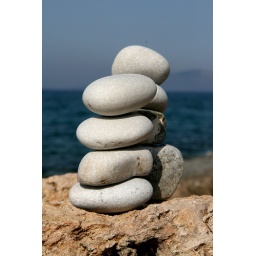
white stone pyramid in front of blue sea